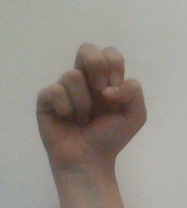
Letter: gaaf